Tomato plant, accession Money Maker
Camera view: horizontal (90 deg, fisheye); turntable rotation: 300 degrees
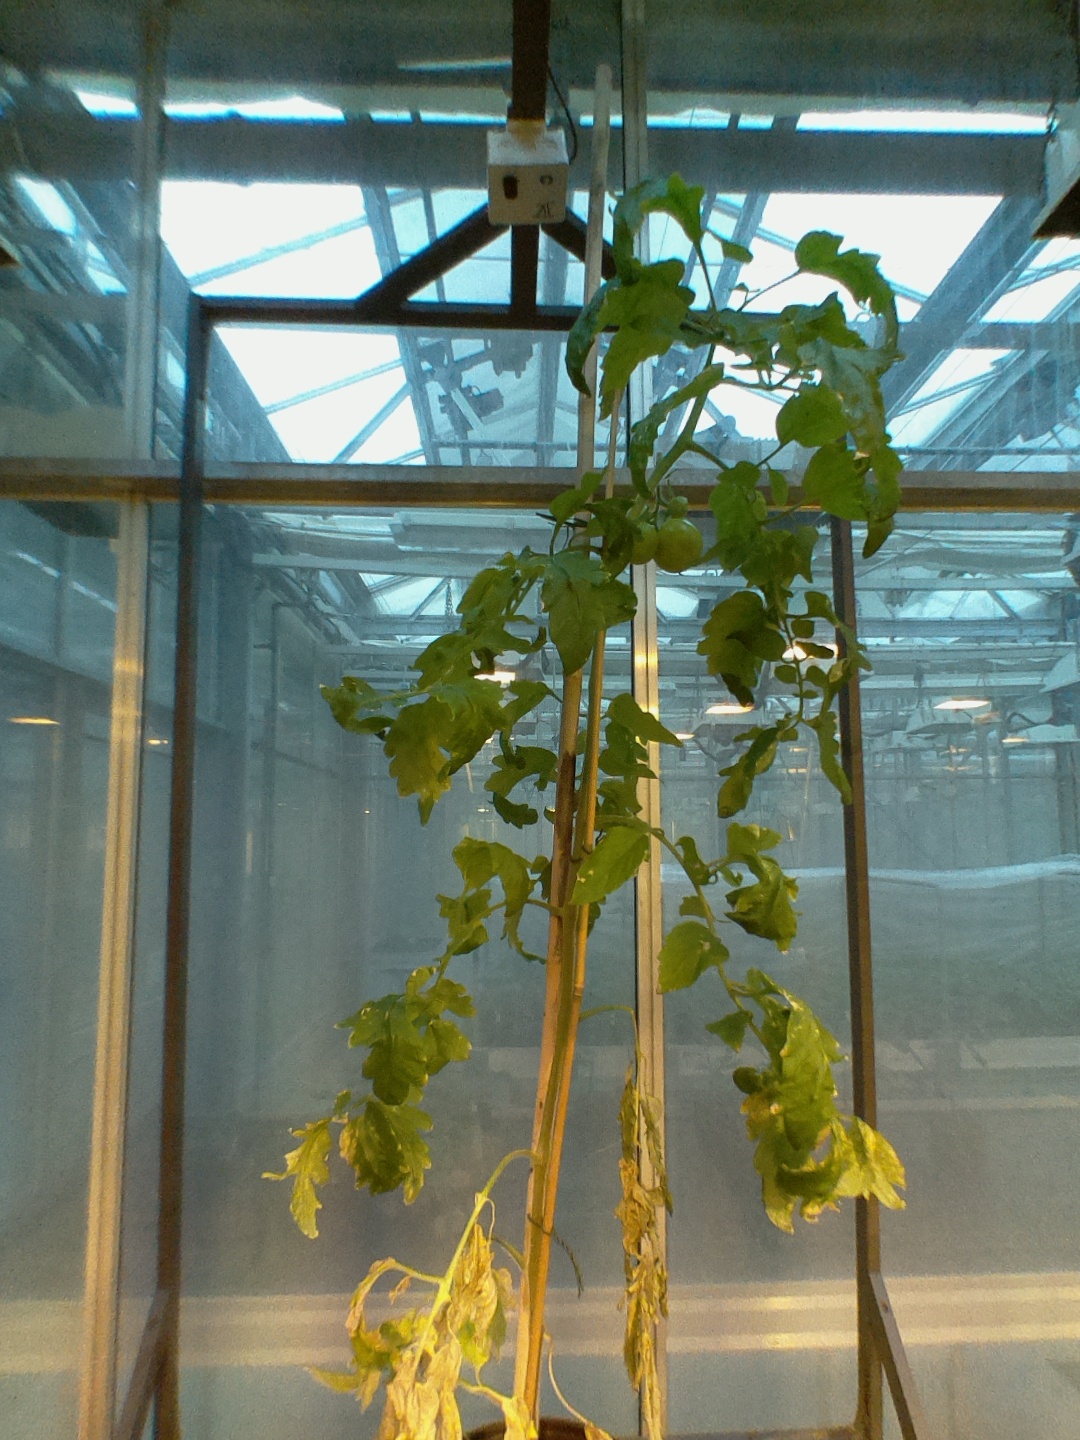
BBCH growth stage 76: 60%-70% of final fruit size